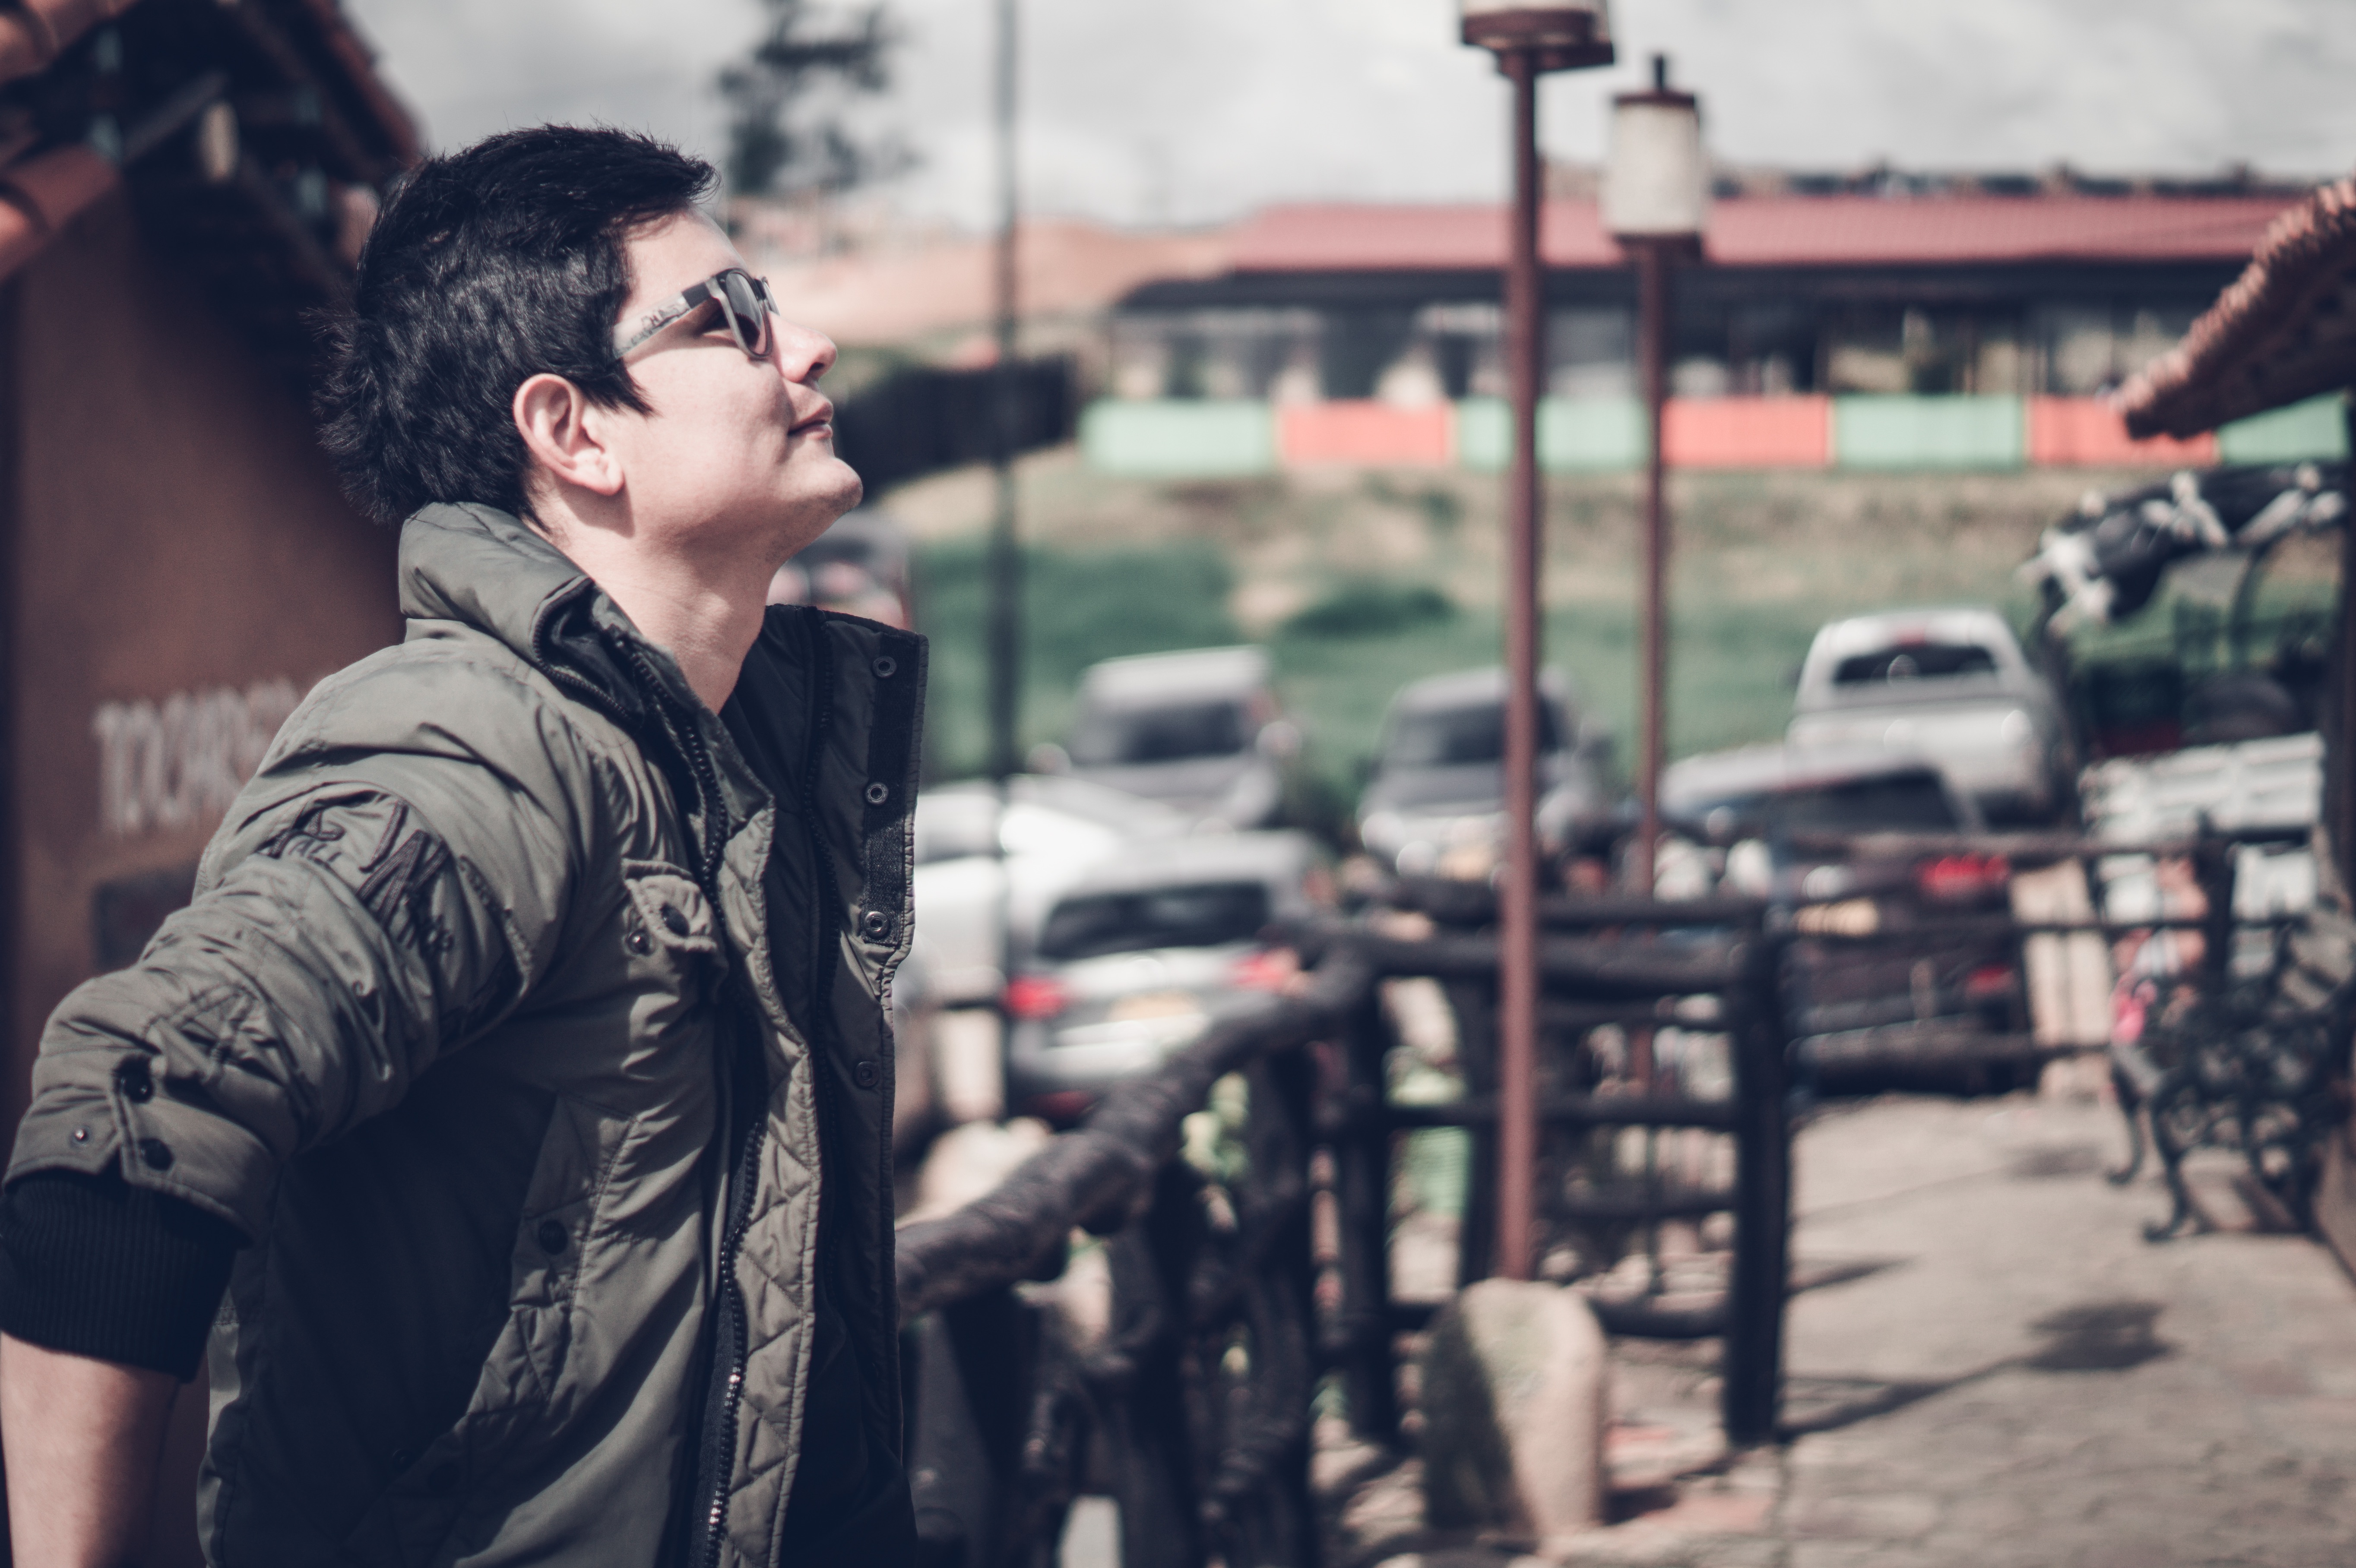
person, people, road, street, photography, color, black, infrastructure, photograph